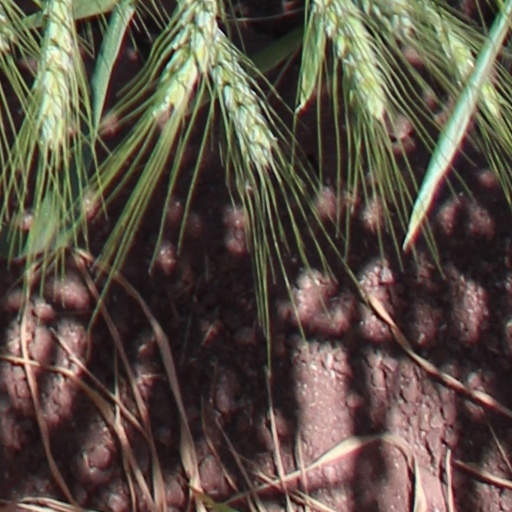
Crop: wheat